Reed (company)

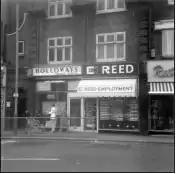
First branch of Reed Employment agency, 1960

Aged 26, Reed opened the first branch of Reed Employment on 7 May 1960 located on Kingsley Road, Hounslow, in West London, with £75 taken from his Gillette pension fund. The firm then expanded to a second branch in Feltham and ten more branches over the next three years. In the early 1960s, most employment agencies were located in first or second floor offices. Copying the example of rival Alfred Marks, Reed began moving his offices to ground floor locations on main shopping streets.